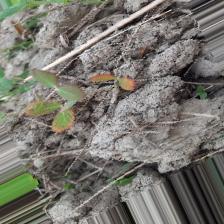
Label: Lentil Rust